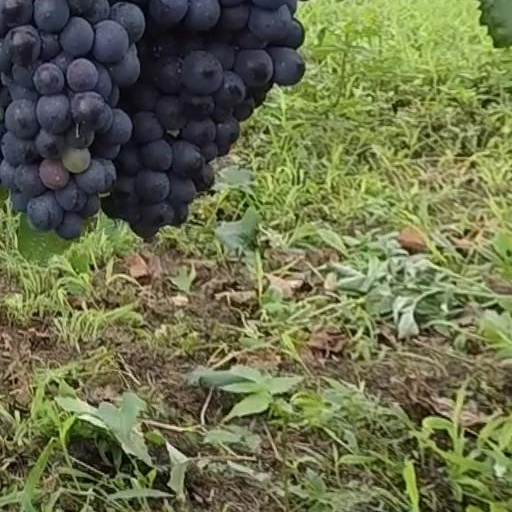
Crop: grape